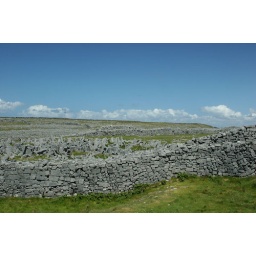
Protective walls and field of stones laying upright to discourage attackers (and tourists in the modern times). Looking north.